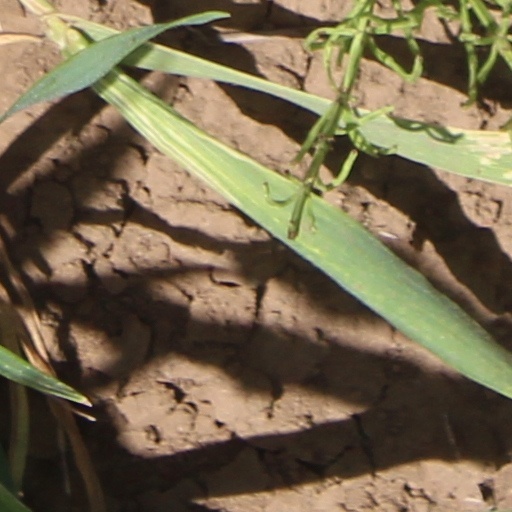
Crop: wheat